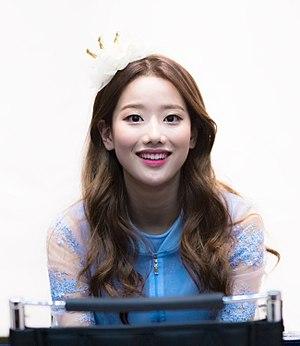
April est un girl group sud-coréen formé par DSP Media en 2015.